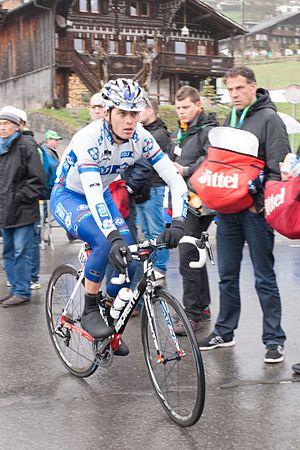
Tour de Romandie 2013, 4ème étape, Arthur Vichot
La saison 2013 de l'équipe cycliste FDJ.fr est la dix-septième de l'équipe dirigée par Marc Madiot. En tant qu'équipe World Tour, l'équipe participe à l'ensemble du calendrier de l'UCI World Tour, du Tour Down Under en janvier au Tour de Pékin en octobre. Parallèlement au World Tour, FDJ.fr peut participer aux courses des circuits continentaux de cyclisme.
Arthur Vichot, né le 26 novembre 1988 à Colombier-Fontaine, est un coureur cycliste français, membre de l'équipe B&B Hotels-Vital Concept.